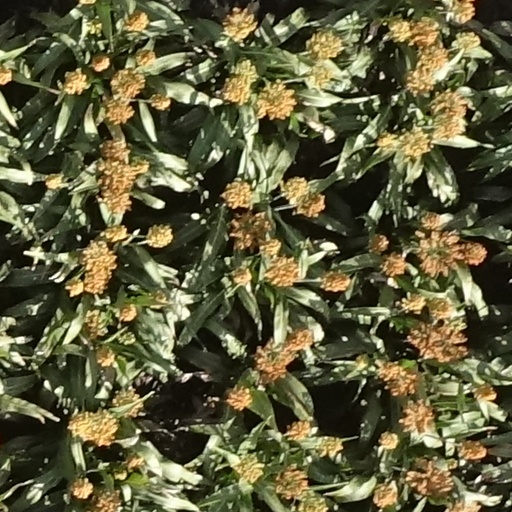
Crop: sorghum